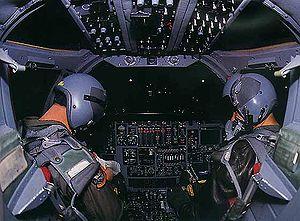
Le Rockwell B-1 Lancer est un bombardier stratégique à long rayon d'action et à géométrie variable développé par les États-Unis dans les années 1970. Il a été construit, hors prototypes, à 100 exemplaires et 60 sont toujours en service en 2020. Il est surnommé « The Bone » au sein de l'armée américaine, en référence à sa désignation « B-One ».